Aleksandr I. Kuprin

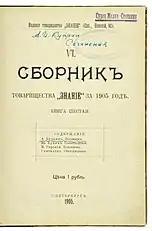
Aleksander I. Kuprin, "The Duel", Frontispiece (1905), 1st edition, Saint Petersburg, Russia

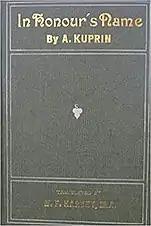
Aleksandr I. Kuprin's "In Honour's Name" [The Duel] (1907), 1st edition in English, London, trans. W. F. Harvey

In 1904 Kuprin started working on "The Duel". This novel, conceived in his second year in the army, and commenting on the "horror and tedium of army life," was published on 3 May 1905. The creation of this novel was a cathartic experience for Kuprin. "I must free myself from the heavy burden of impressions accumulated by my years of military service. I will call this novel The Duel, because it will be my duel ... with the tsarist army. The army cripples the soul, destroys all a man's finest impulses, and debases human dignity... I have to write about all I have known and seen. And with my novel I shall challenge the tsarist army to a duel," he informed his wife in a letter.